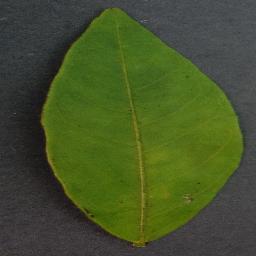
Label: Orange___Haunglongbing_(Citrus_greening)